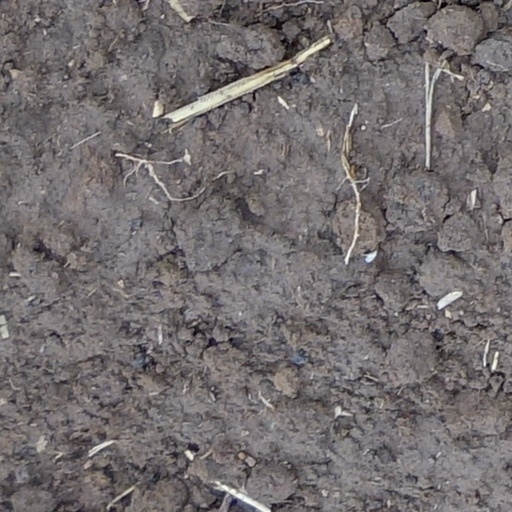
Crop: wheat